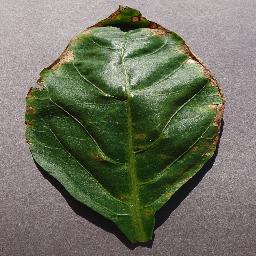
Label: Pepper,_bell___Bacterial_spot